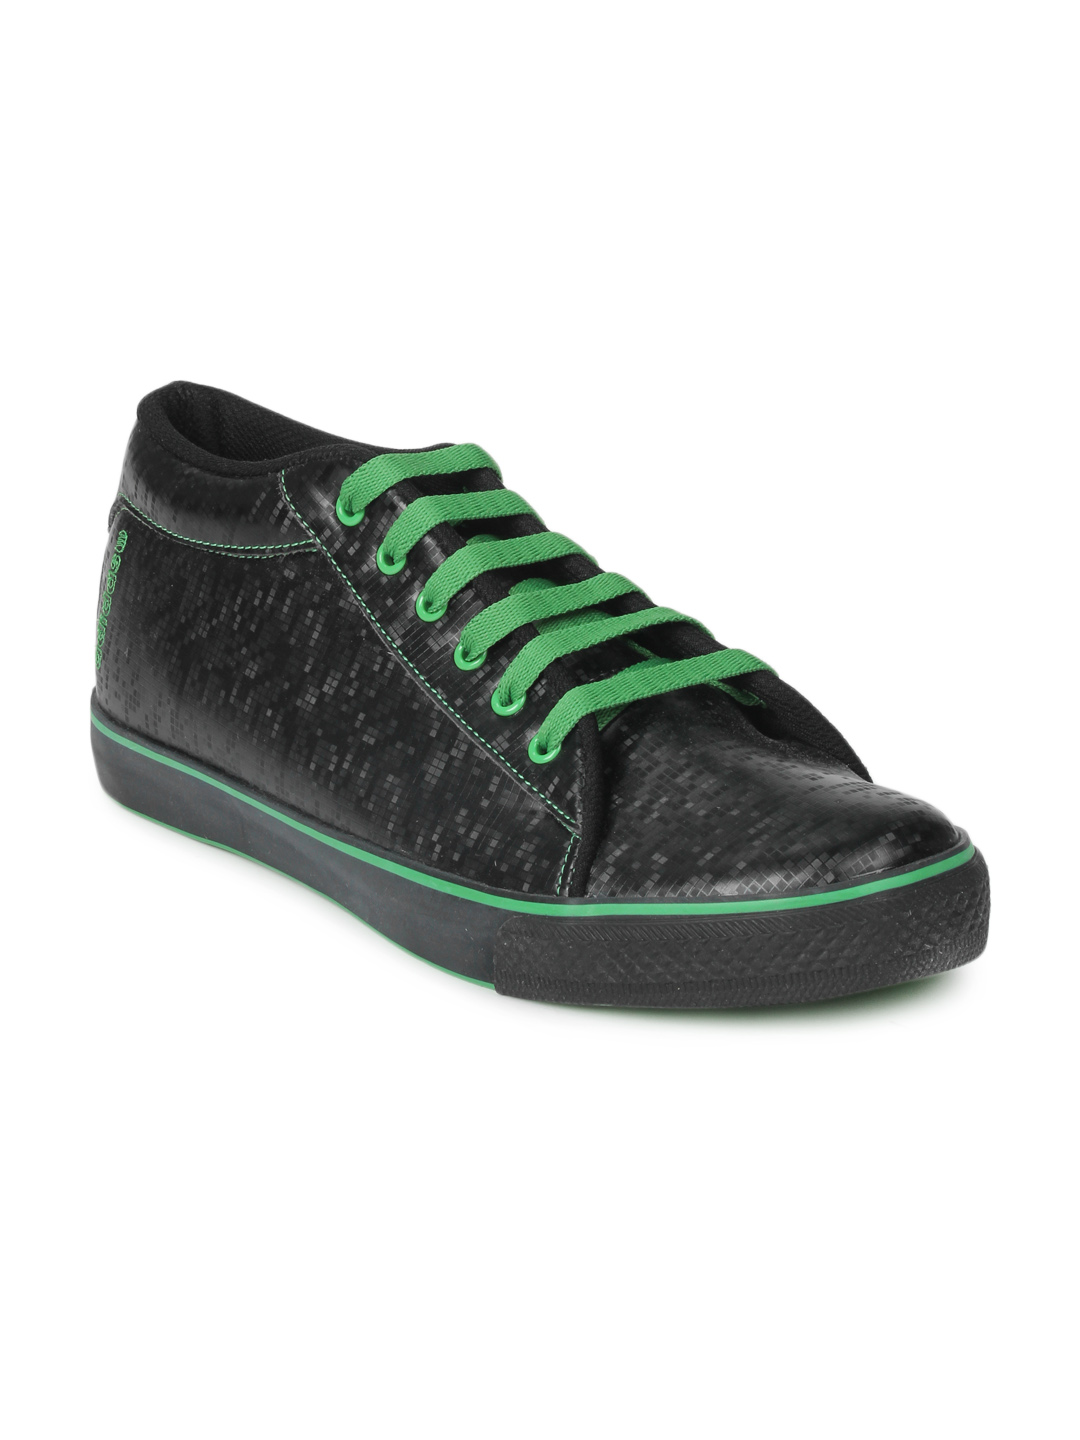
ADIDAS Men Black Shoes
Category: Footwear / Shoes / Casual Shoes
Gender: Men
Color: Black
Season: Summer 2012
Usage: Casual